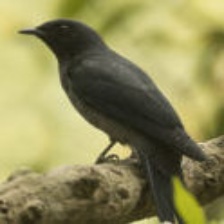
Species: GREY CUCKOOSHRIKE
Scientific name: CORACINA CAESIA